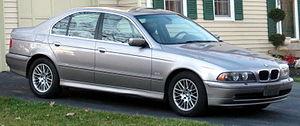
La BMW série 5 est une gamme de voitures berlines et breaks conçus par le constructeur allemand BMW. Cette série prend la succession en 1972 des 1500, 1800 et 2000.